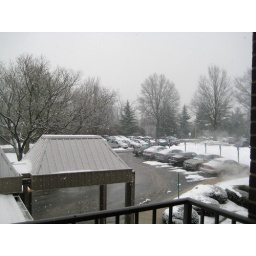
Looking south from our balcony doors at about 3 pm, a few hours in to the snow storm.